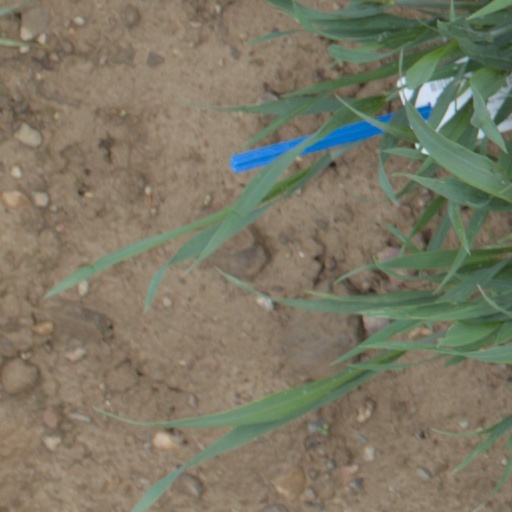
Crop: wheat